Prohibition in Canada

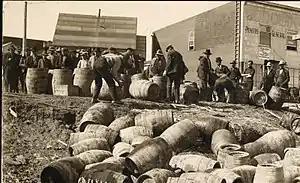
A police raid confiscating illegal alcoholic beverages, in Elk Lake, Ontario, in 1925

Prohibition in Canada was a ban on alcoholic beverages that arose in various stages, from local municipal bans in the late 19th century (extending to the present in some cases), to provincial bans in the early 20th century, and national prohibition (a temporary wartime measure) from 1918 to 1920. The relatively large and powerful beer and alcohol manufacturing sector, and the huge working class that purchased their products, failed to convince any of the governments to reverse their stance on prohibition. Most provinces repealed their bans in the 1920s, though alcohol was illegal in Prince Edward Island from 1901 to 1948. By comparison, the "Ontario Temperance Act" was in effect from 1916 to 1927.